Creation's Tears

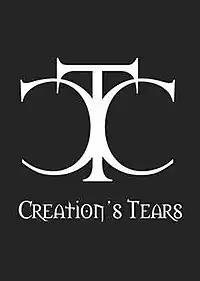

In early 2009, Creation's Tears frontman, Reynolds began to pen new material for what would become the "Methods To End It All" album.